Question: Please indicate a possible affordance area of the hold_knife that can be used for holding
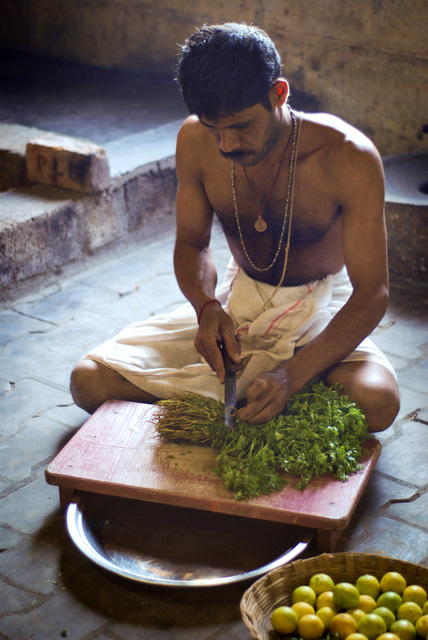
Answer: [219.364, 318.907, 237.068, 377.923]